Decellularization

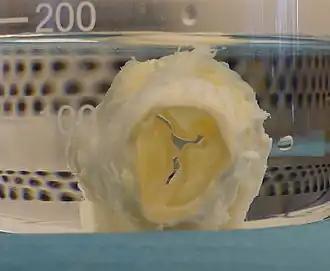
A decellularized aortic homograft

Decellularization (also spelled decellularisation in British English) is the process used in biomedical engineering to isolate the extracellular matrix (ECM) of a tissue from its inhabiting cells, leaving an ECM scaffold of the original tissue, which can be used in artificial organ and tissue regeneration. Organ and tissue transplantation treat a variety of medical problems, ranging from end organ failure to cosmetic surgery. One of the greatest limitations to organ transplantation derives from organ rejection caused by antibodies of the transplant recipient reacting to donor antigens on cell surfaces within the donor organ. Because of unfavorable immune responses, transplant patients suffer a lifetime taking immunosuppressing medication. Stephen F. Badylak pioneered the process of decellularization at the McGowan Institute for Regenerative Medicine at the University of Pittsburgh. This process creates a natural biomaterial to act as a scaffold for cell growth, differentiation and tissue development. By recellularizing an ECM scaffold with a patient’s own cells, the adverse immune response is eliminated. Nowadays, commercially available ECM scaffolds are available for a wide variety of tissue engineering. Using peracetic acid to decellularize ECM scaffolds have been found to be false and only disinfects the tissue.